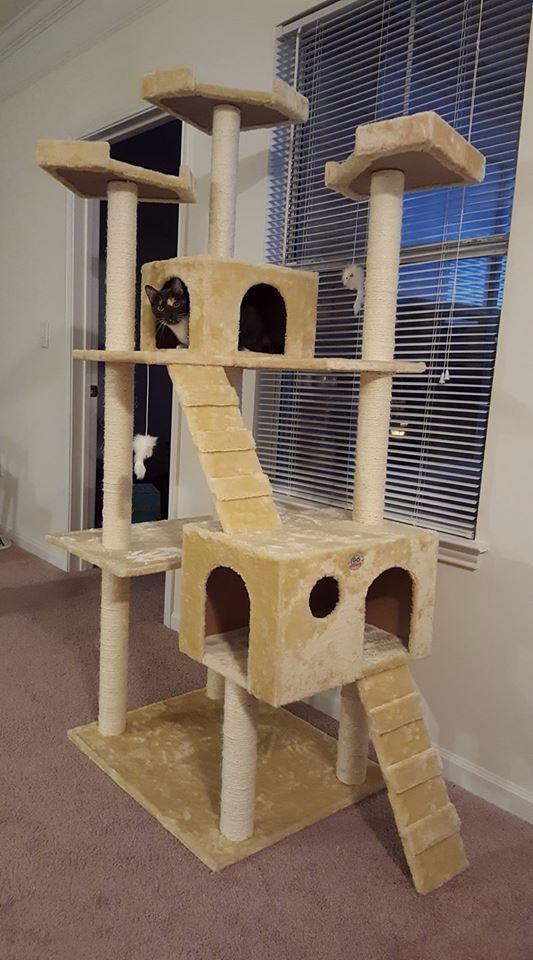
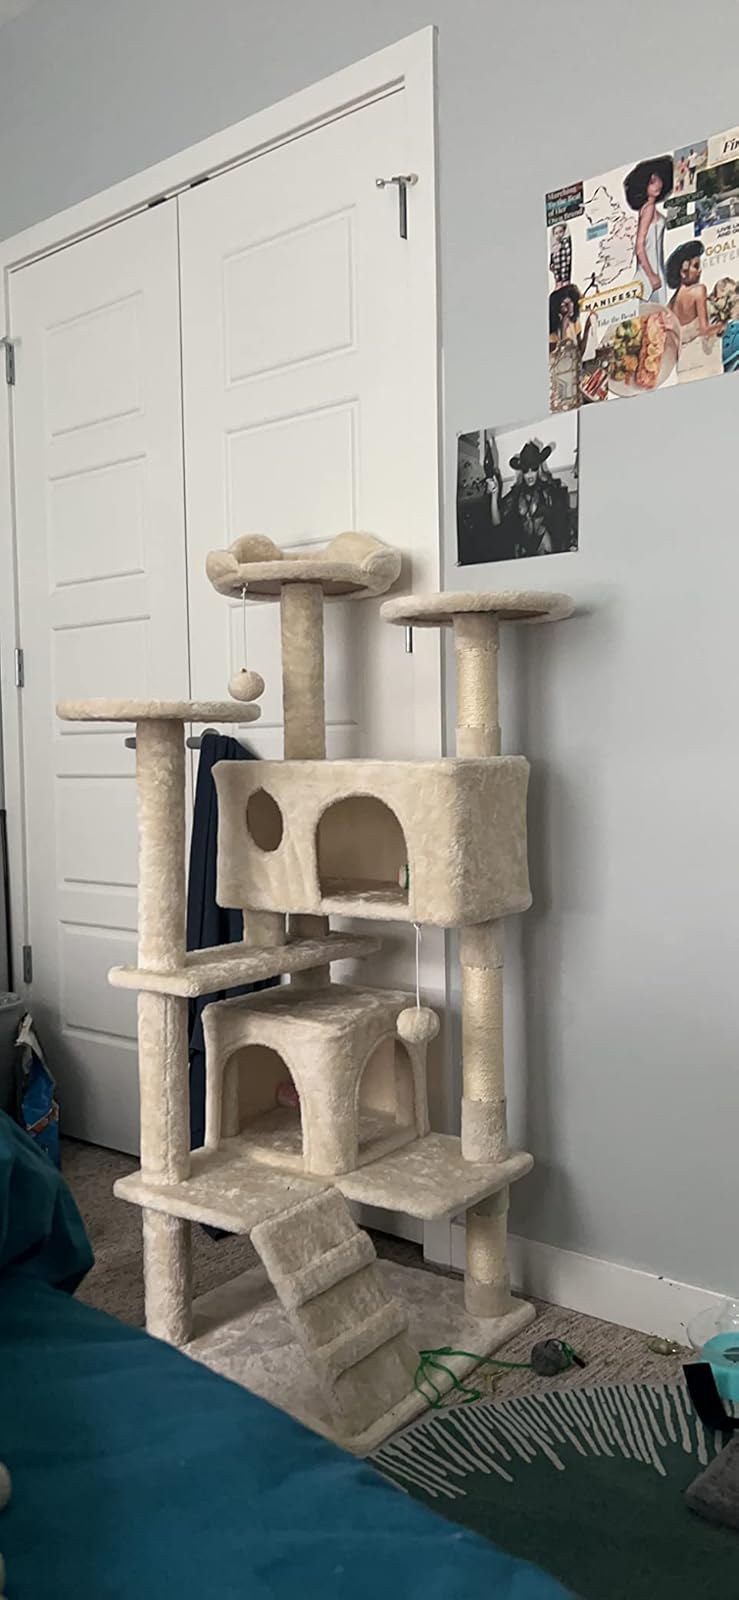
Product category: items_cat tree
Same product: no